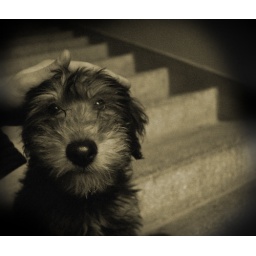
Lithuania, Vilnius. A shot of a dog which wondered by the door of my falt